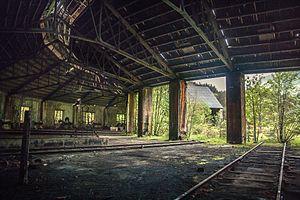
La gare internationale de Canfranc est une gare ferroviaire frontalière des lignes de Pau à Canfranc et de Saragosse à Canfranc, située dans les Pyrénées, sur le territoire de la commune espagnole de Canfranc, dans la province de Huesca en communauté autonome d'Aragon.